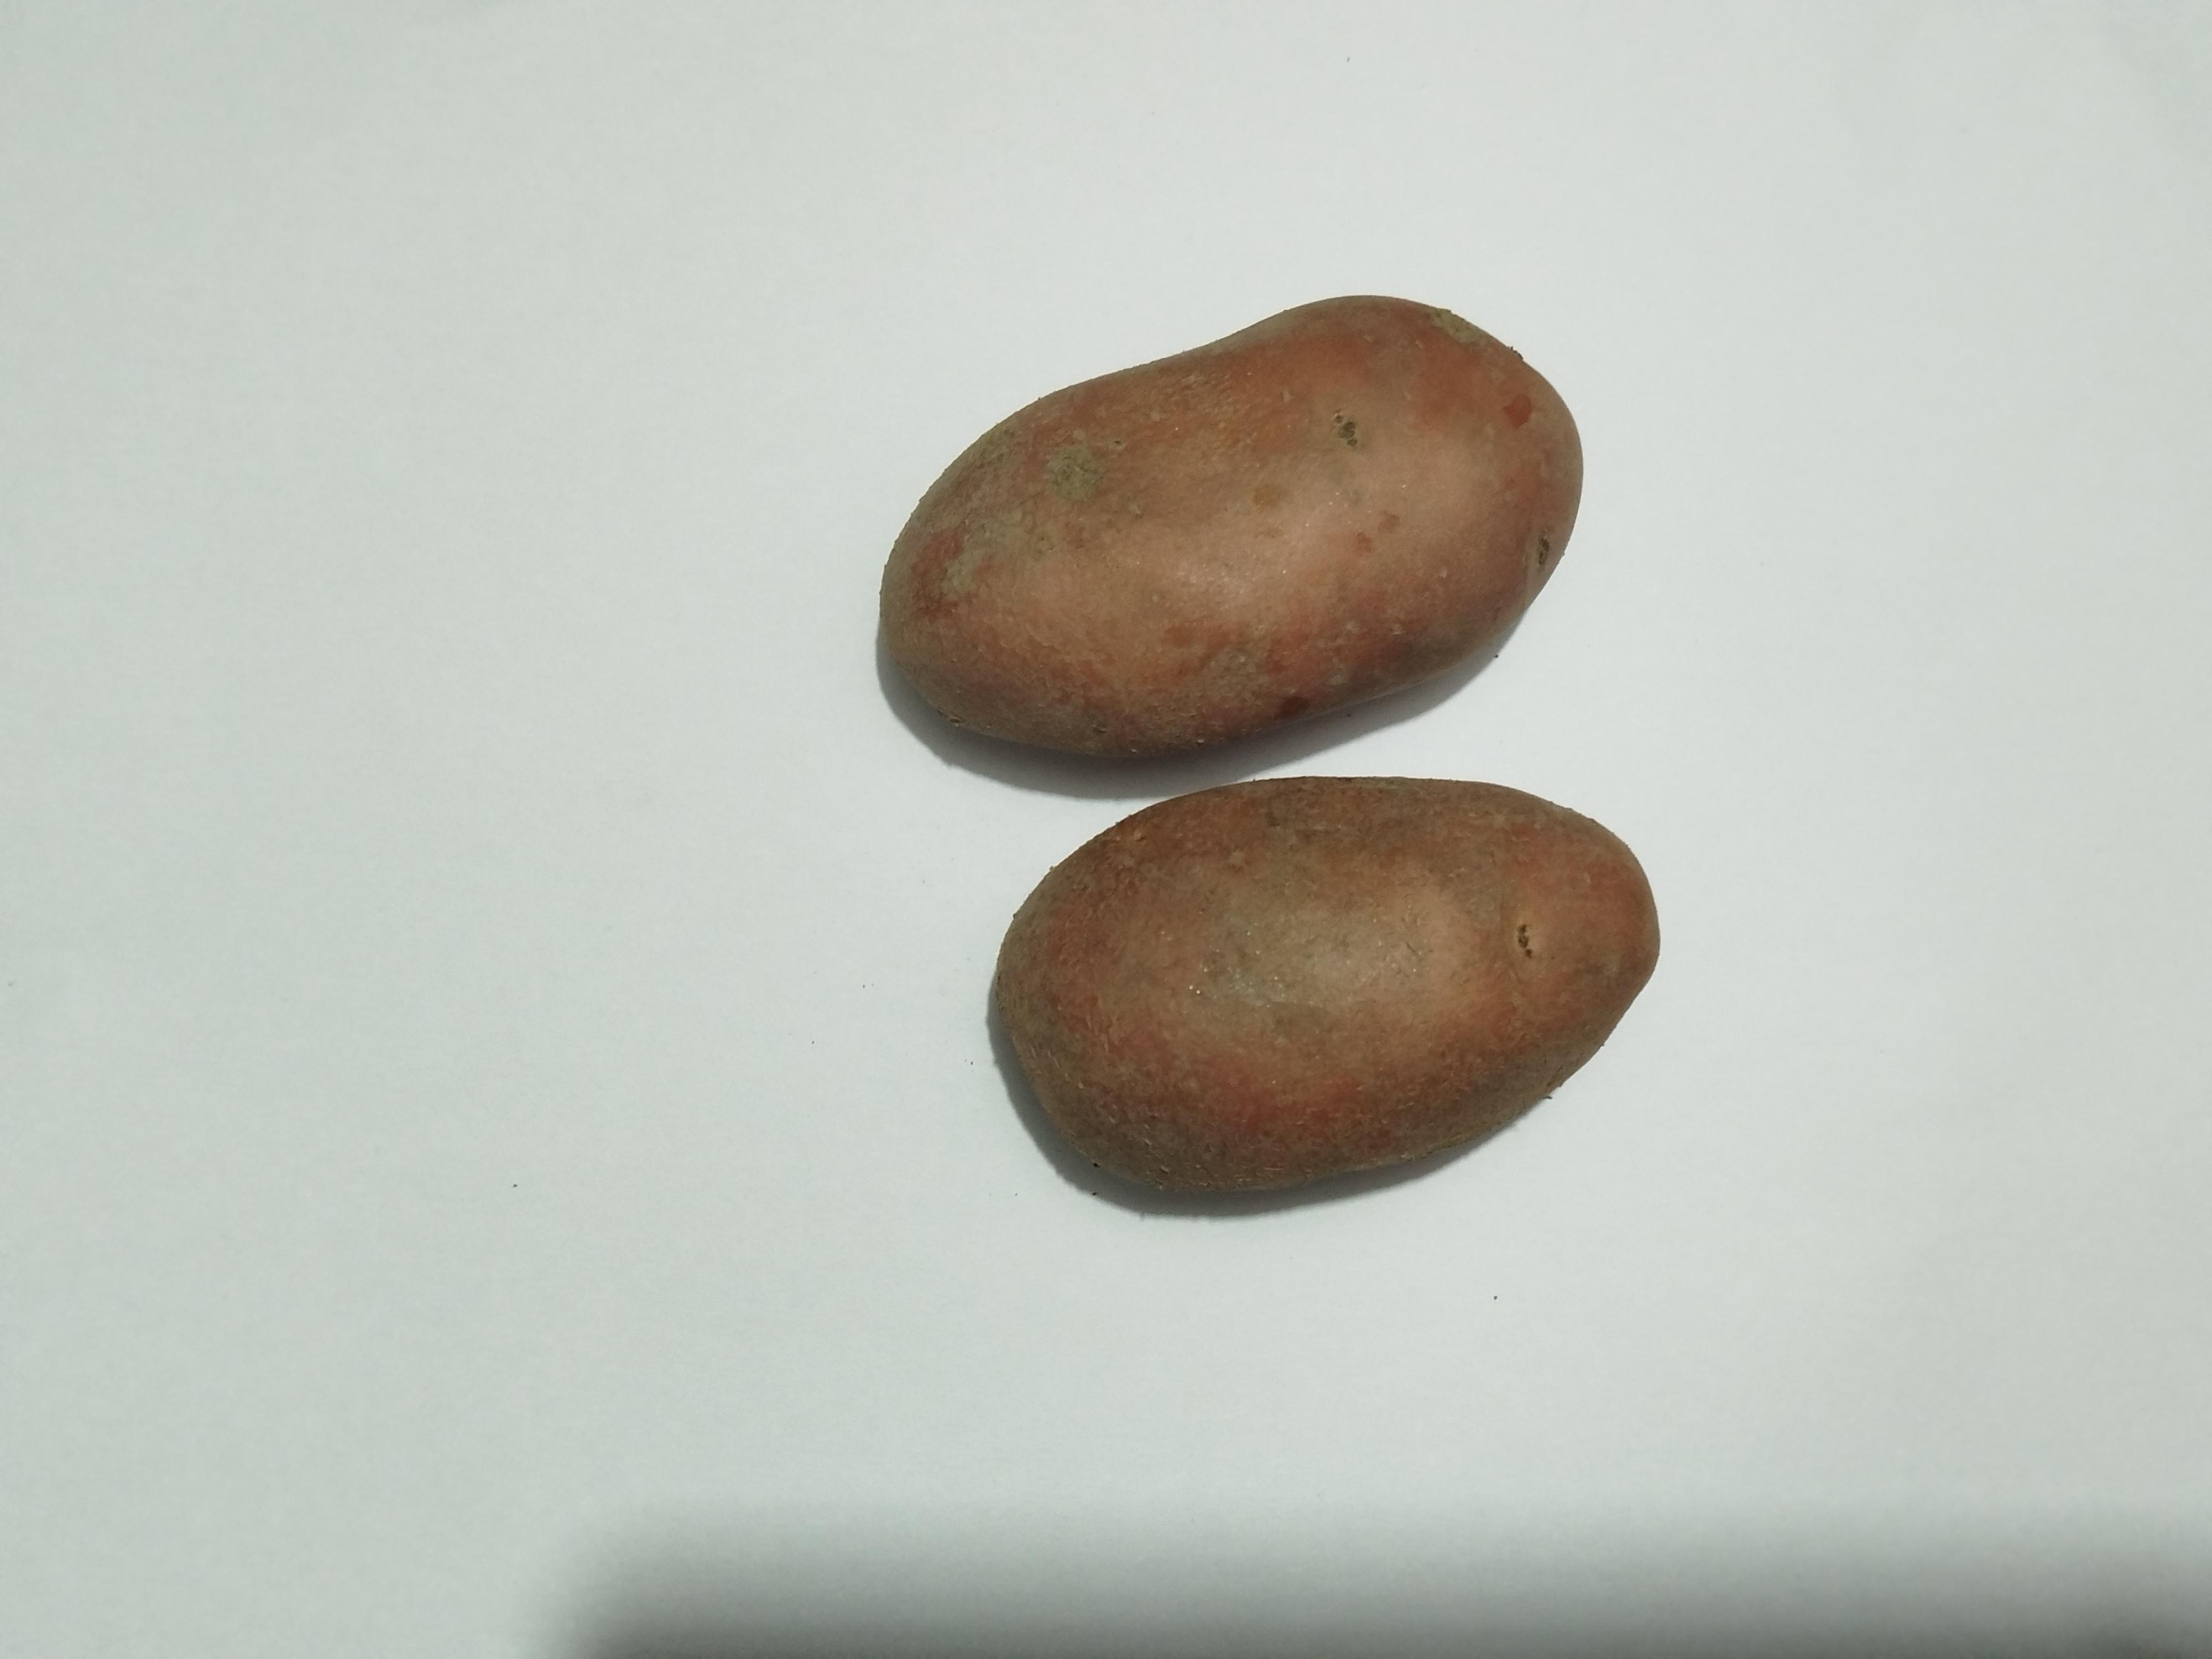
Label: Potato